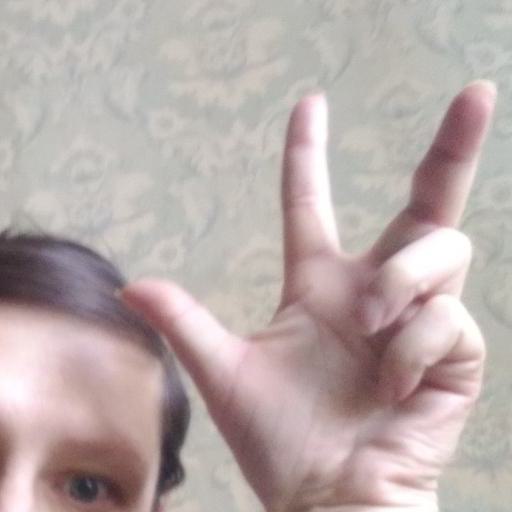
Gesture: three2